1976 Prime Minister's Resignation Honours

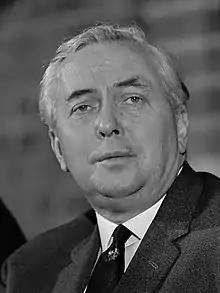
Harold Wilson in 1967

The 1976 Prime Minister's Resignation Honours were announced on 27 May 1976 to mark the resignation of the Prime Minister, Harold Wilson. The list of resignation honours became known satirically as the "Lavender List".